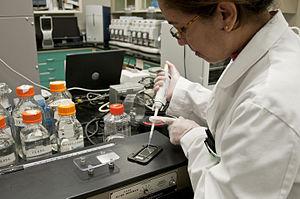
La toxicologie est une discipline scientifique qui étudie les effets néfastes d'une source — molécule, radiation, nanomatériaux, etc. — sur des organismes ou des systèmes biologiques. Elle est à l'interface entre plusieurs disciplines — chimie, physiopathologie, pharmacocinétique, pharmacologie, médecine, etc. —, la toxicologie s'applique à un toxique ou une association comme un produit fini qui contient plusieurs constituants. Elle s'intéresse à l'étiologie des toxiques et des intoxications, aux propriétés physiques et chimiques des toxiques, aux circonstances de contact avec l'organisme et au devenir du toxique dans l'organisme ; aux effets néfastes sur un organisme ou un groupe d'organismes ou sur l'environnement et à leurs mécanismes ; à la détection des toxiques ; aux moyens pour combattre les toxiques ; aux méthodes de prévention, au diagnostic, au pronostic, à la surveillance médicale, etc.